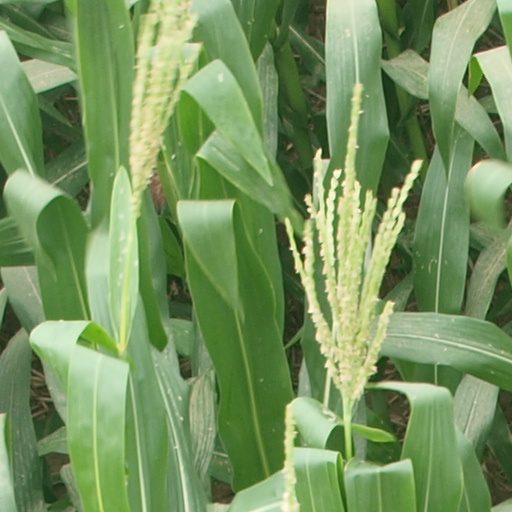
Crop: maize; corn